Magnus Hirschfeld

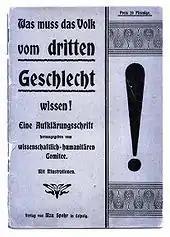
, 1901

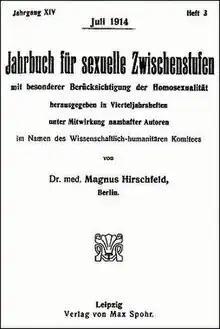
, 1914

The German Society for Social-Scientific Sexuality Research established the Magnus Hirschfeld Medal in 1990. The Society awards the Medal in two categories, contributions to sexual research and contributions to sexual reform. The Hirschfeld Eddy Foundation, established in Germany in 2007, is named for Hirschfeld and lesbian activist FannyAnn Eddy. In May 2008, the promenade between Moltke Bridge and the Chancellor's Garden got renamed Magnus-Hirschfeld-Ufer. On this promenade, there is a Memorial plaque with a description in English. In August 2011, after 30 years of advocacy by the Magnus Hirschfeld Society and other associations and individuals, the Federal Cabinet of Germany granted 10 million euros to establish the Magnus Hirschfeld National Foundation, a foundation to support research and education about the life and work of Magnus Hirschfeld, the Nazi persecution of homosexuals, German LGBT culture and community, and ways to counteract prejudice against LGBT people; the Federal Ministry of Justice was expected to contribute an additional 5 million euros, bringing the initial endowment of the foundation to a total of 15 million euros.